Trevor King

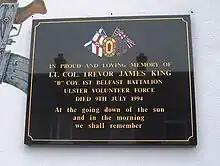
Close-up of plaque on King's Disraeli Street mural

King has been commemorated in loyalist songs, annual parades, and murals. A memorial plaque and mural stands at the junction of Spier's Place and Shankill Road junction close to the spot where King was fatally wounded. It is dedicated to him, David Hamilton and William "Frenchie" Marchant, a leading UVF member gunned down by the IRA at the same location in 1987. On the gable of a house in Disraeli Street in the Woodvale area, King is featured on one of three outsized murals commemorating killed loyalist paramilitaries (a fourth at the start of the street commemorates the Woodvale Defence Association in general). His is the middle mural, flanked by those representing Brian Robinson and Sam Rockett, UVF men killed by the Force Research Unit and Ulster Defence Association respectively. Beside King's mural there is an inscription taken from "Suicide in the Trenches", a poem written by Siegfried Sassoon in 1917. It reads: